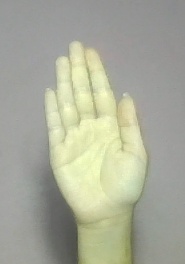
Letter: seen